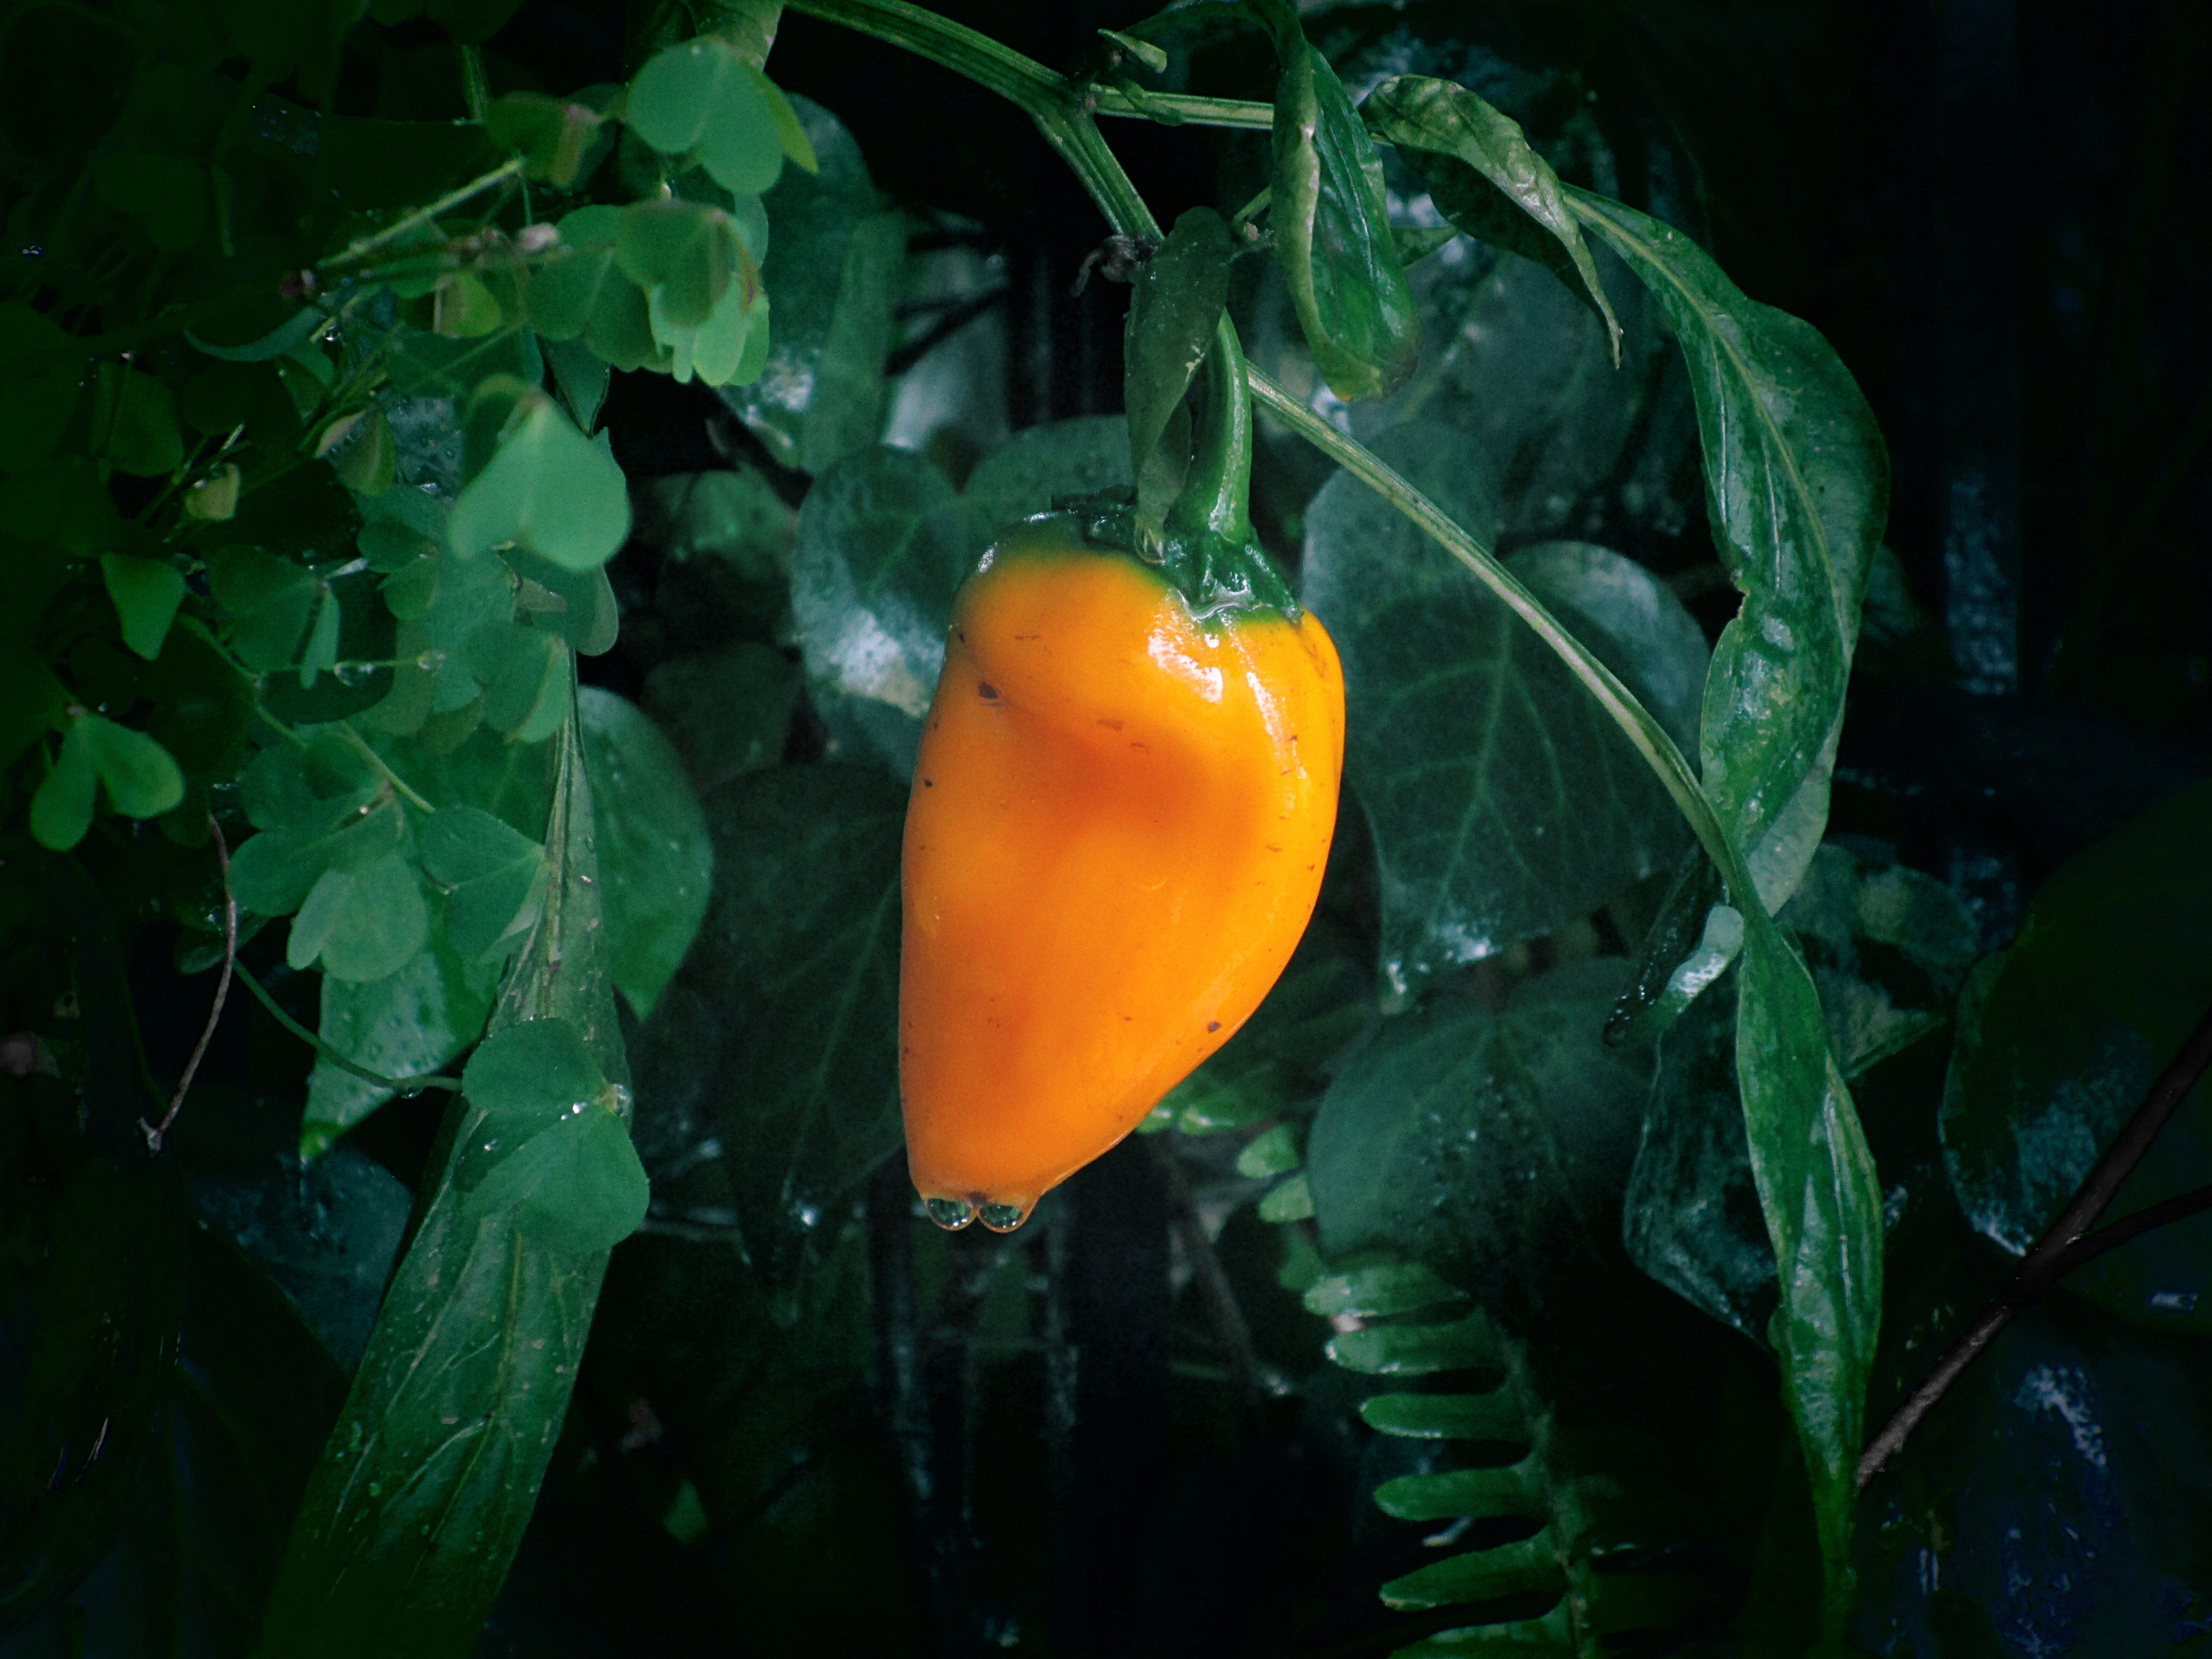
nature, cold, plant, fruit, sunlight, leaf, flower, food, green, produce, vegetable, yellow, flora, leaves, naranjo, paprika, aji, macro photography, green leaves, flowering plant, land plant